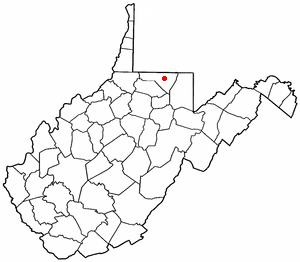
Granville est une ville américaine située dans le comté de Monongalia en Virginie-Occidentale.